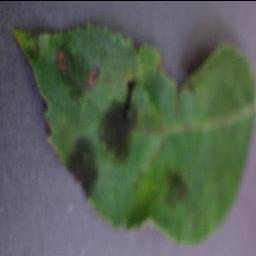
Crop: apple
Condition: scab